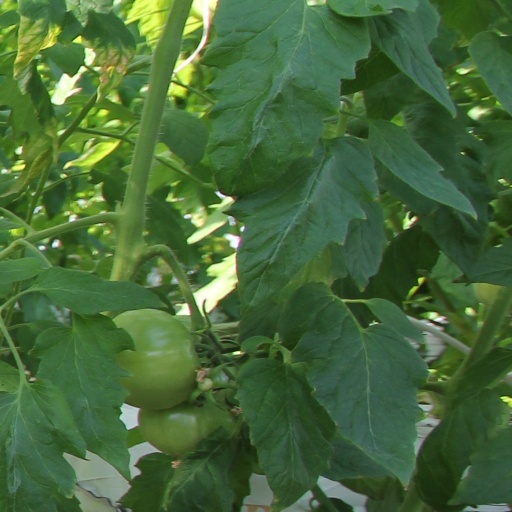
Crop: tomato